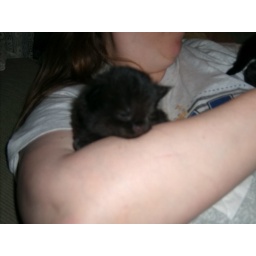
One black kitten rests snugly in Amy's arm